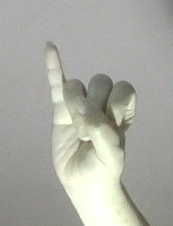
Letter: meem